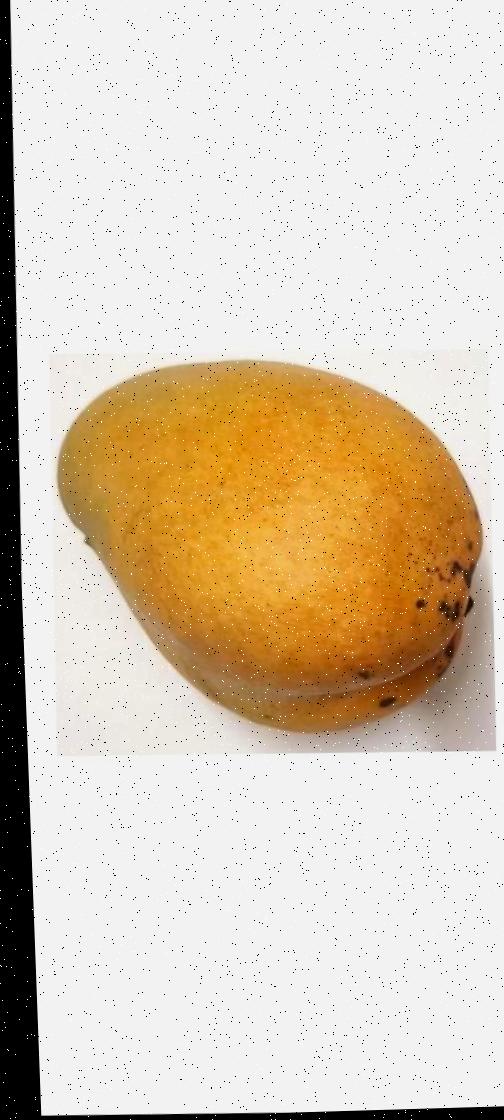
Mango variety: Bari-11